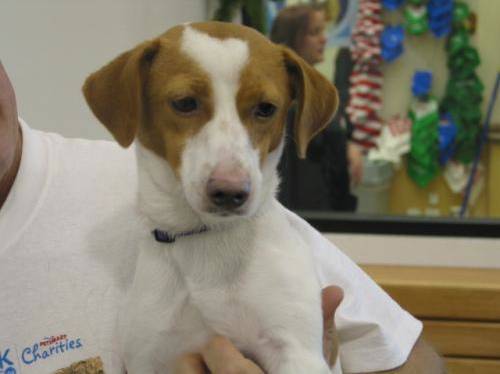
Label: dog